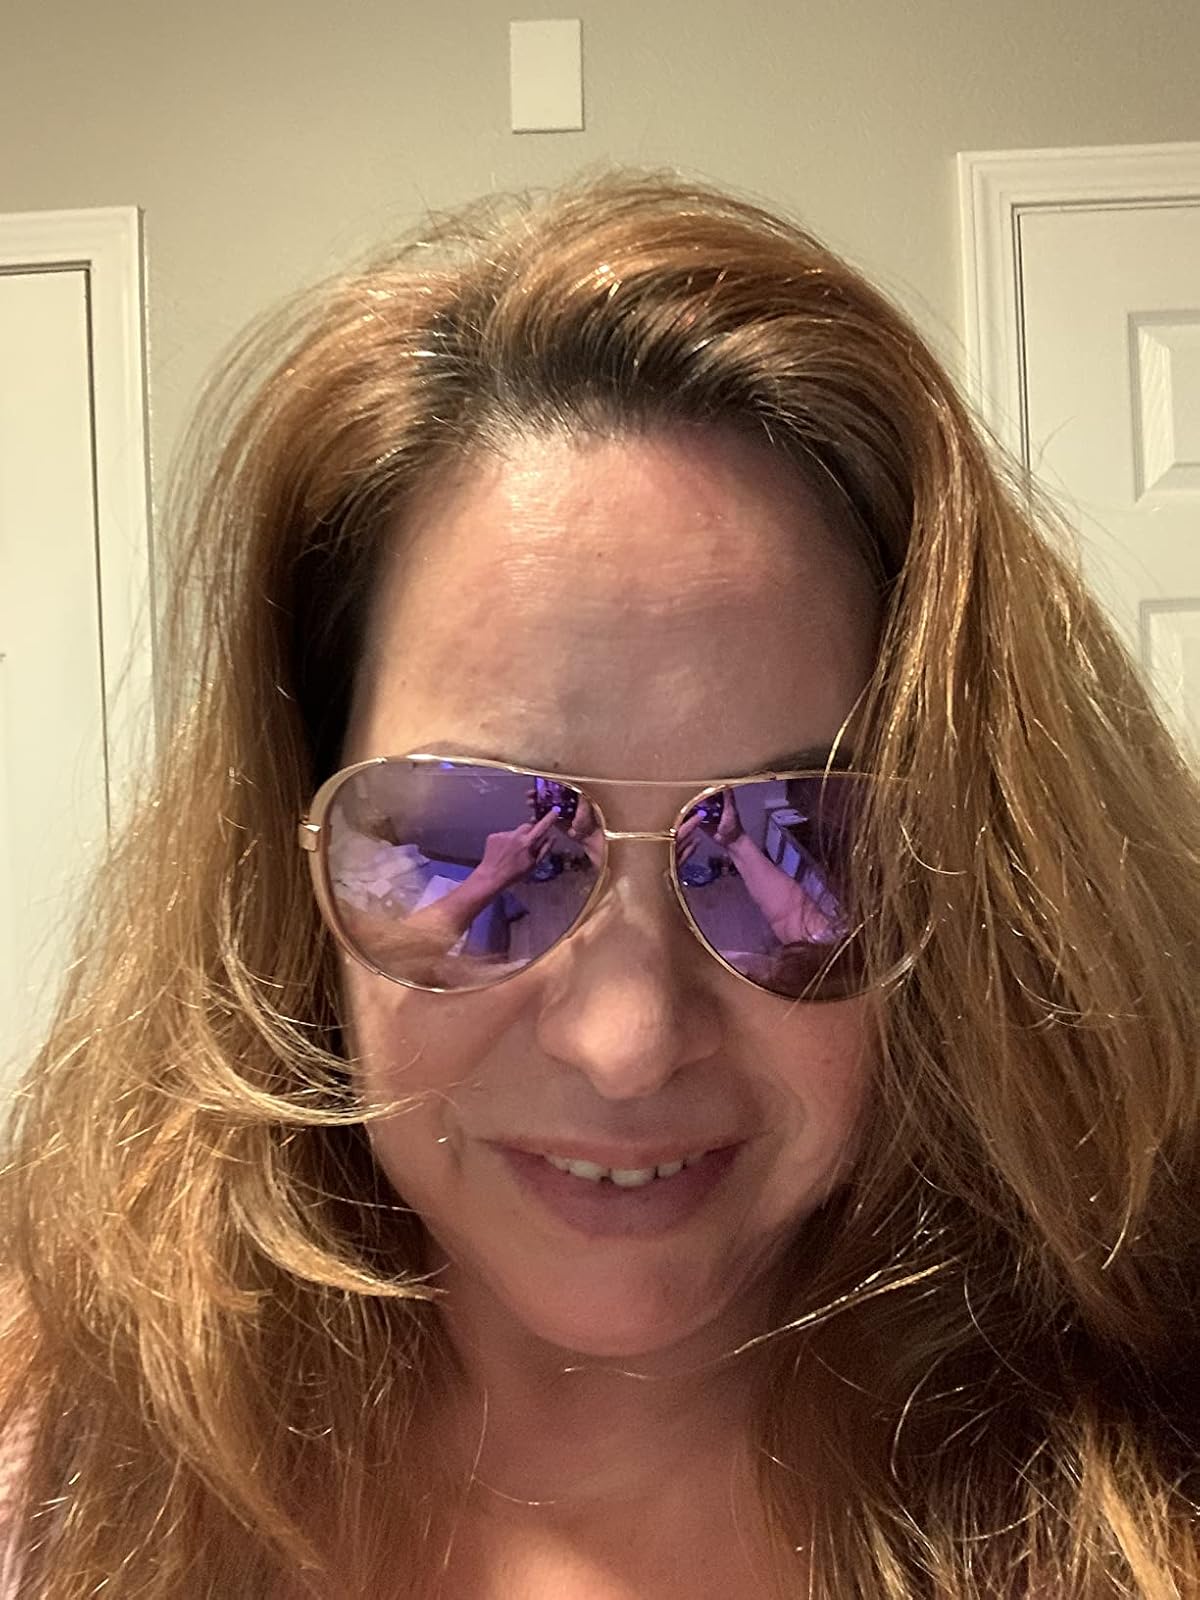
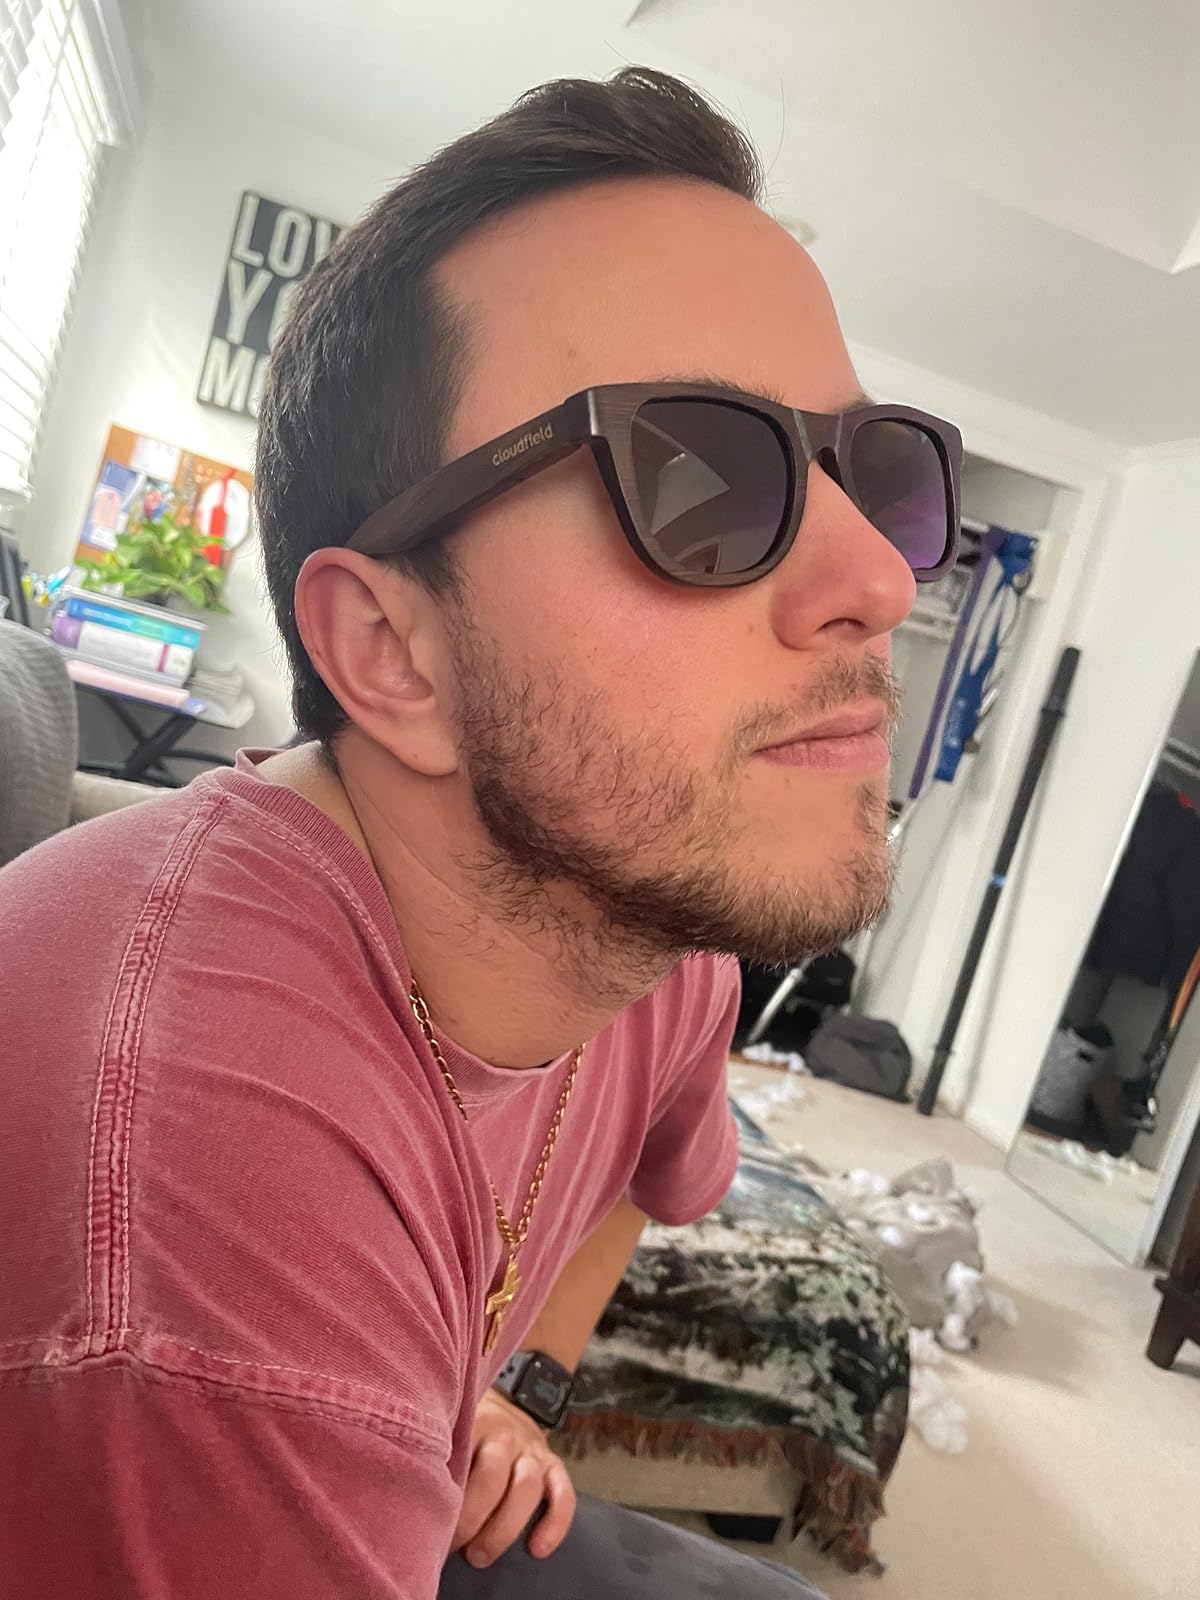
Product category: accessories_sunglasses
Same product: no